Monemvasia

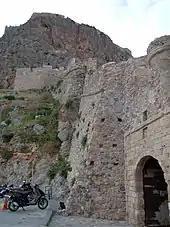
The western wall of the lower town.

Monemvasia consists of the upper town, which is located on the plateau of the hill, and the lower town, which is built on the southern coast of the peninsula. The upper town is no longer inhabited, as it was abandoned after the second Venetian occupation. The entrance to the upper town today is through a fortified gate to which a winding path ascends from the lower town. A second entrance used to be on the north side, but was sealed during the first occupation by the Ottoman Empire. In the upper town was the acropolis of Monemvasia, a rectangular fortress with four towers, which was built in the 6th century, houses and public buildings, such as churches, cisterns and administrative buildings. The church of Hagia Sophia stands out among them. The layout of the settlement is no longer distinct.